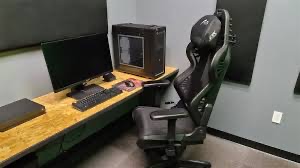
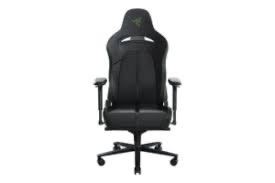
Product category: items_chair
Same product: no